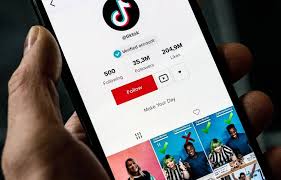
Waaw nataal bi ma jot de gis naa ne tiktok la. Gis naa itam waa ji mu ngi ko téeye ci loxoo càmmooñam. Mu ngi mel ne day génnee ñaata "abonné" la am ak ñaata "j'aime" la am ak ci  ñaata nit la "abonné". Gis naa itam "Video" yi muy publié ci tiktokam. Gis naa ko ci suuf.  Application bun naan tiktok la, réseau sociaux la.